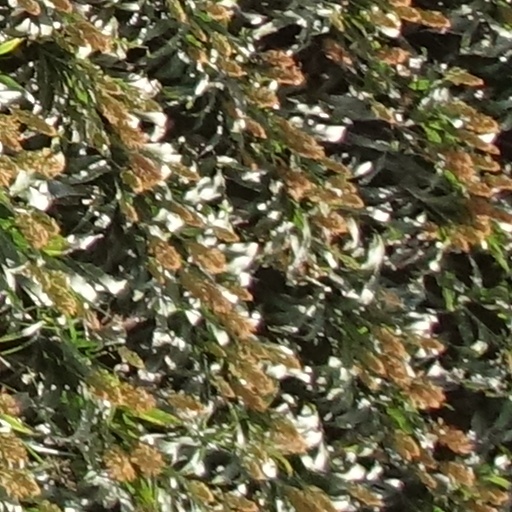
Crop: sorghum